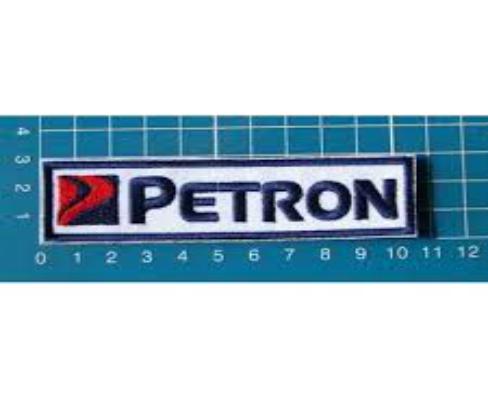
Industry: Transportation